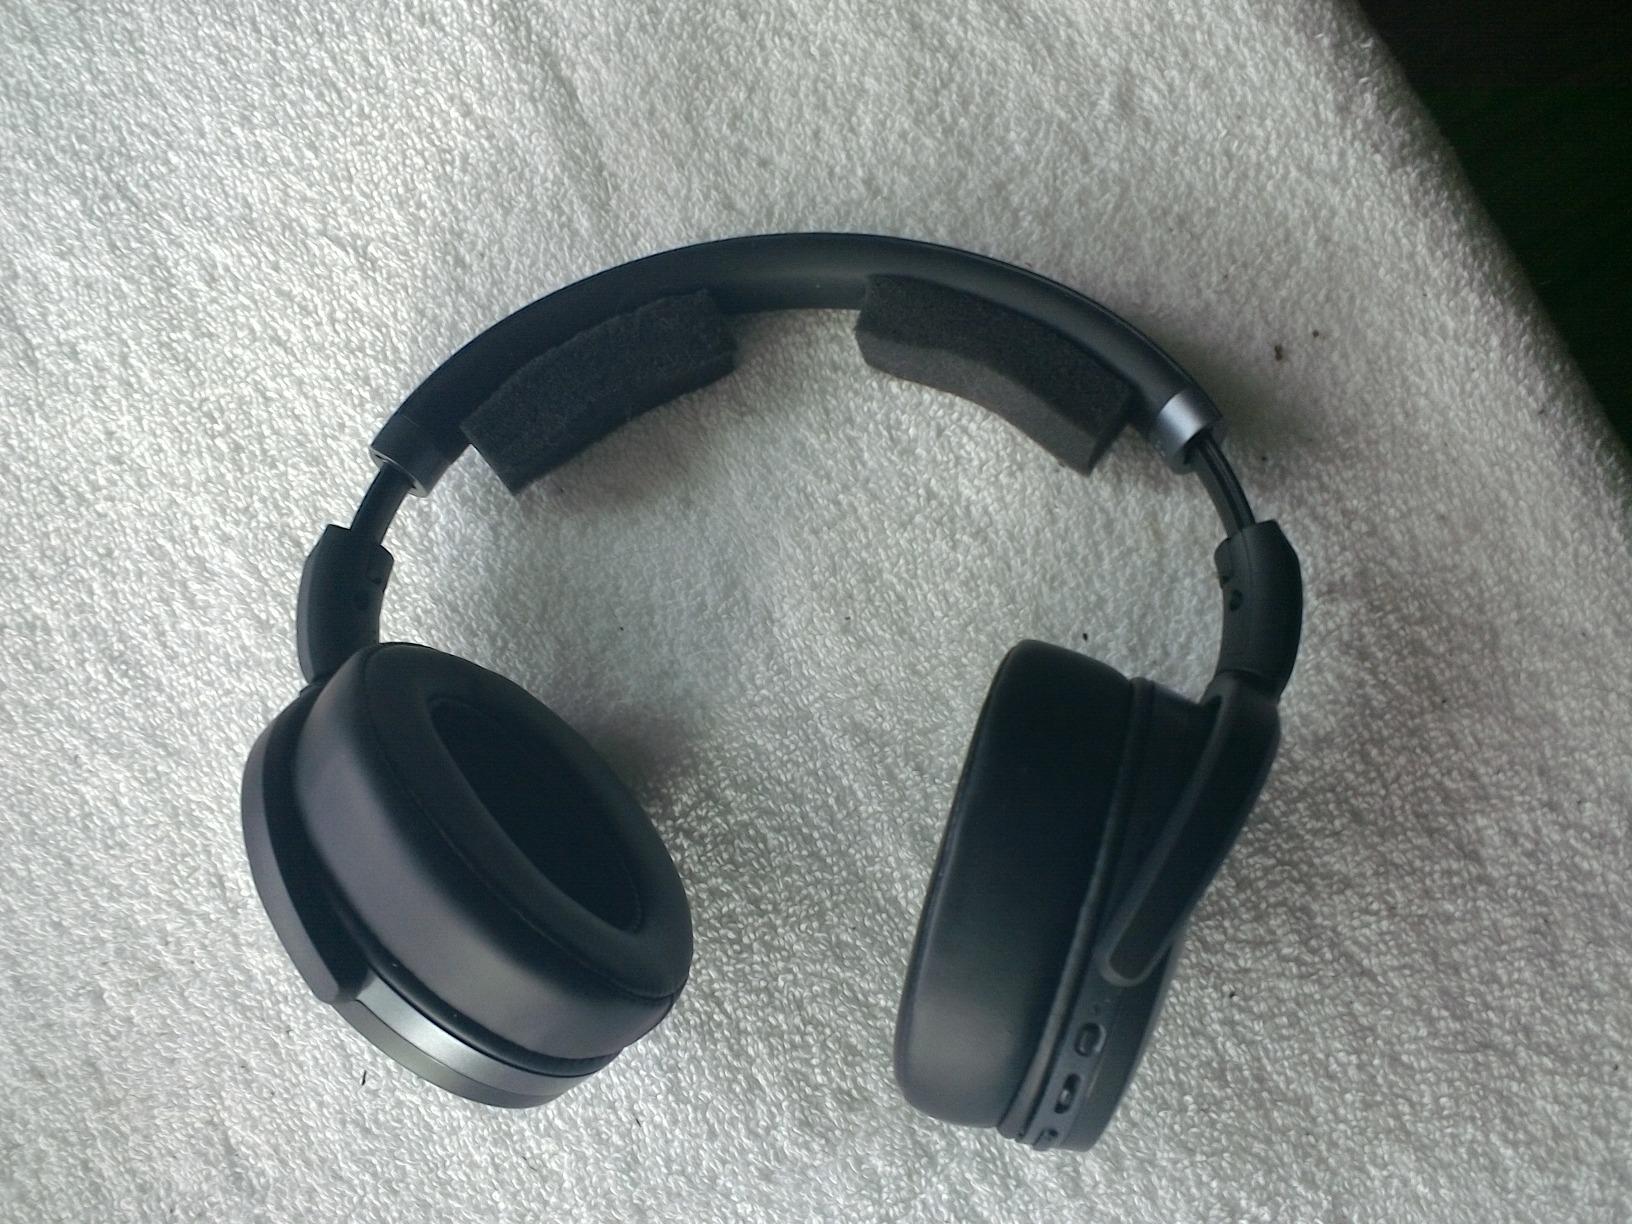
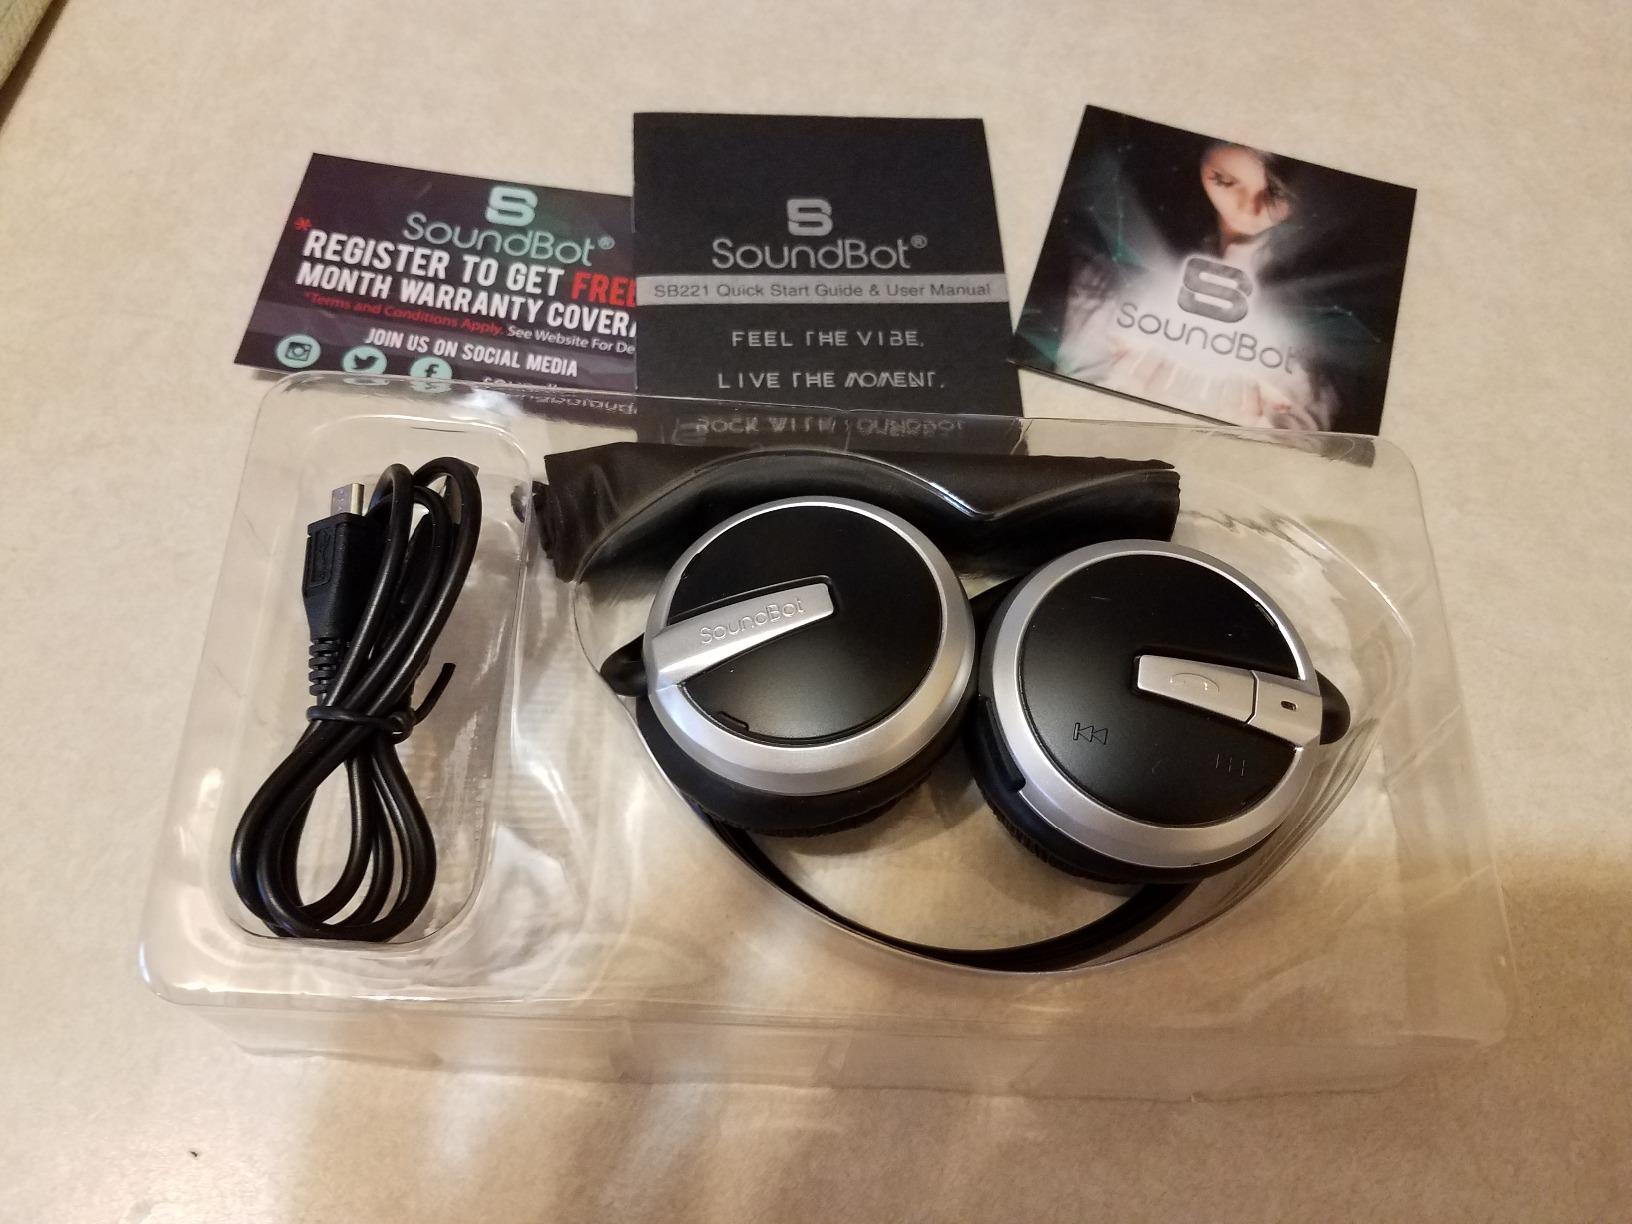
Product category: headphones
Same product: no